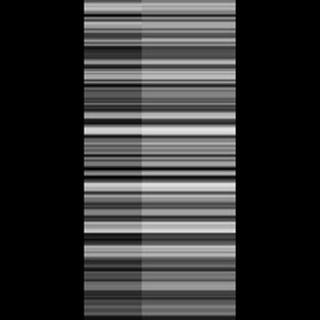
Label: sugarcane_red_rot